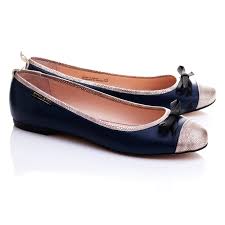
Label: Ballet Flat